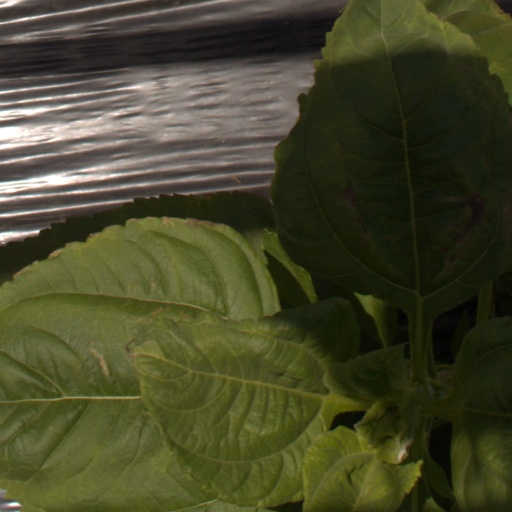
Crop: Jerusalem artichoke